Illinois Route 351

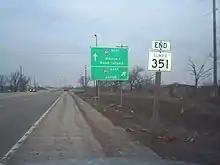
Northern terminus of IL 351

Illinois 351 is the former Business U.S. Route 51 through La Salle. It crosses over the Illinois River on the Shippingsport Bridge south of La Salle and passes underneath the Abraham Lincoln Memorial Bridge as it climbs out of the Illinois River Valley. Like Illinois Route 251, Illinois 351 can be considered a spur off its parent, U.S. Route 51.